Lacus Mortis

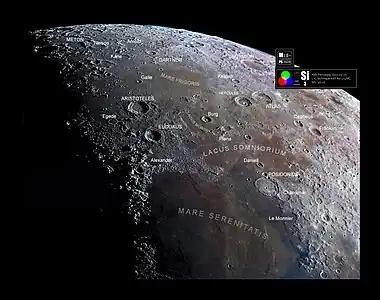
Selenochromatic Image (Si) of Lacus Mortis

Lacus Mortis (Latin "mortis", "Lake of Death") is a hexagonal-shaped plain of basaltic lava flows in the northeastern part of the Moon's near face. It was formed as a floor-fractured crater during the pre-Imbrian epoch, then flooded during the late Imbrian period. This feature lies just to the south of the elongated Mare Frigoris, being separated by a slender arm of rugged ground and linked at the eastern extreme. To the south is the Lacus Somniorum, separated from this mare by the joined craters Plana and Mason, and a strip of uneven surface.